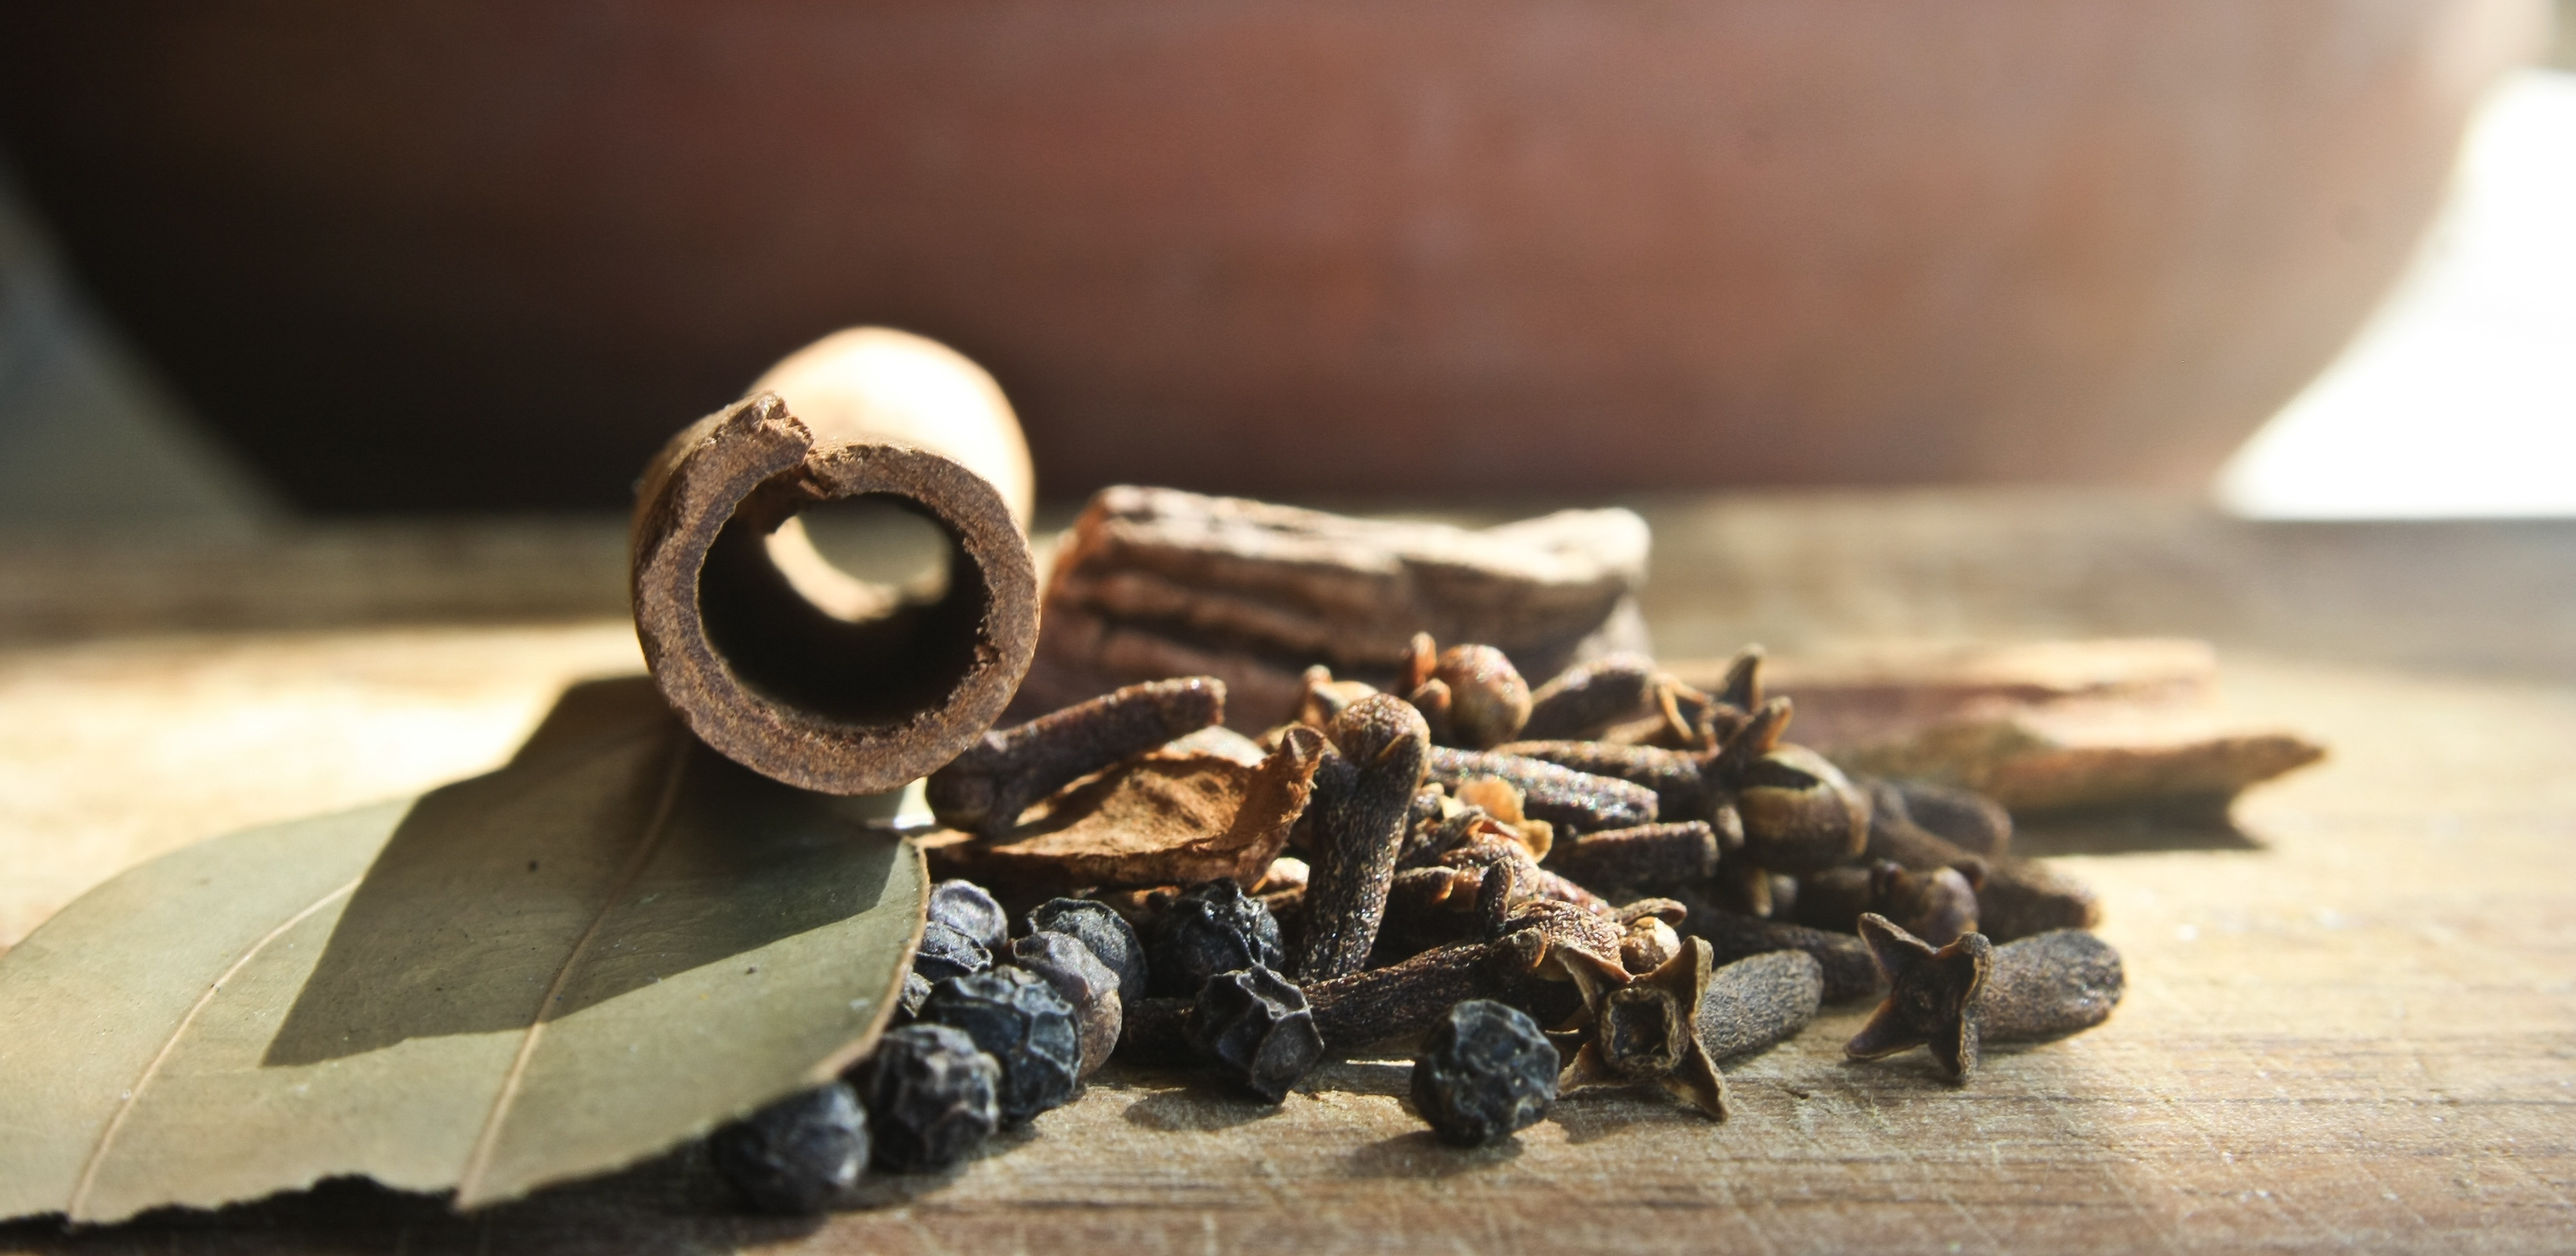
wood, food, cinnamon, close up, spices, exotic, indian, cloves, macro photography, curry